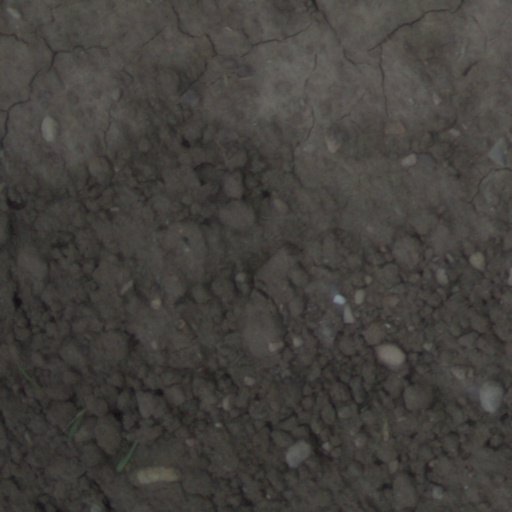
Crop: wheat